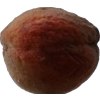
Label: peach